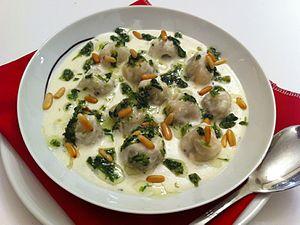
Cet article présente différents aspects de la culture de la Palestine, une région du Proche-Orient située entre la mer Méditerranée et le désert à l'est du Jourdain et au nord du Sinaï.